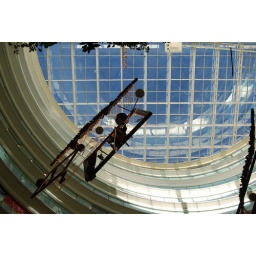
Lisboa, Portugal. Dezembro 2007. Atrium of an office building in Saldanha.